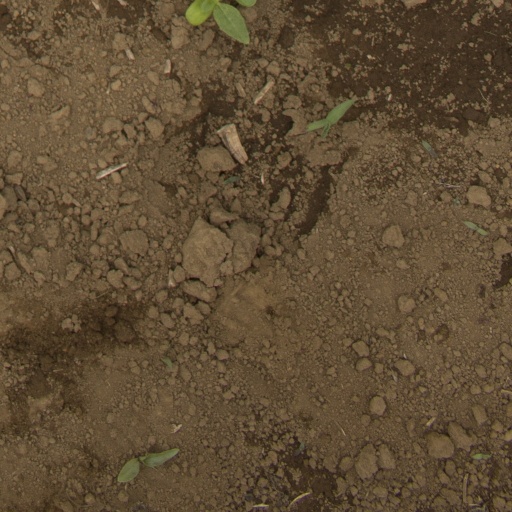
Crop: Jerusalem artichoke